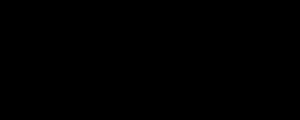
L'orthographe islandaise est la manière dont les mots islandais sont épelés ainsi que la correspondance entre leur écriture et leur prononciation.